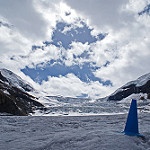
Label: glacier